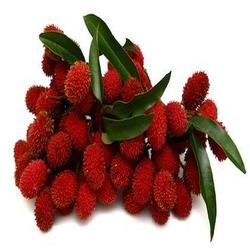
Label: Rambutan